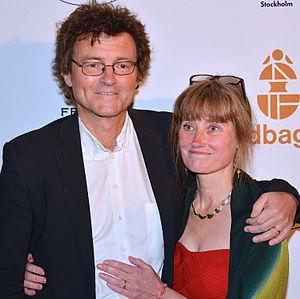
Lars Tunbjörk, né le 15 février 1956 à Borås et mort le 8 avril 2015 à Stockholm, est un photographe suédois.